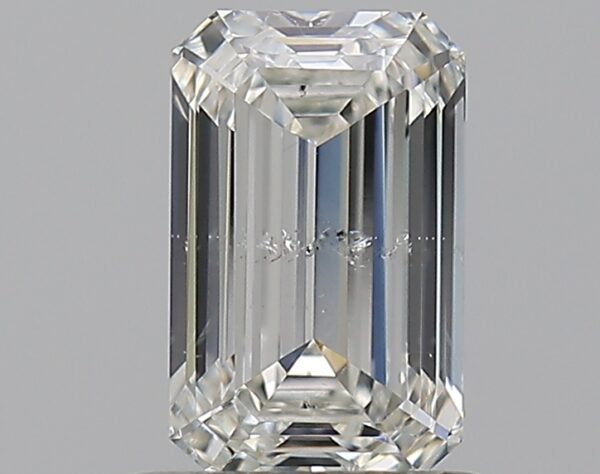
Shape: emerald
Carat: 0.82
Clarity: SI2
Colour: I
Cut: EX
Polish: VG
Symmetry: VG
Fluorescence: N
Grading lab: GIA
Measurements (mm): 6.74 x 4.23 x 2.73